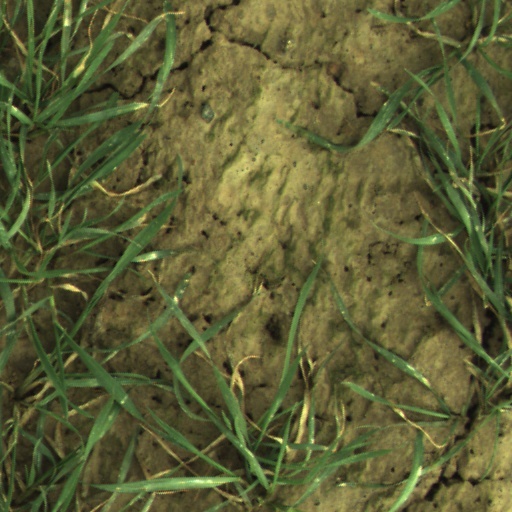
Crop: wheat